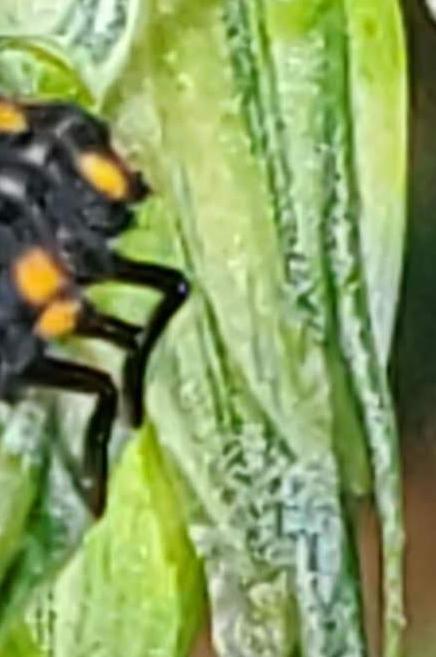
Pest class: predators